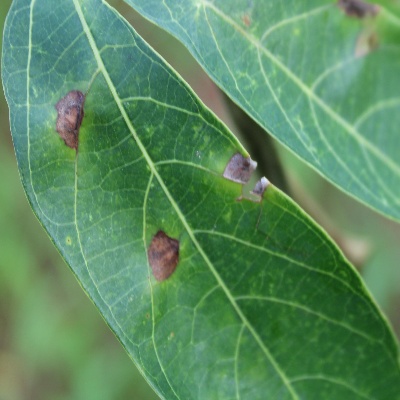
Crop: Cassava
Condition: bacterial blight